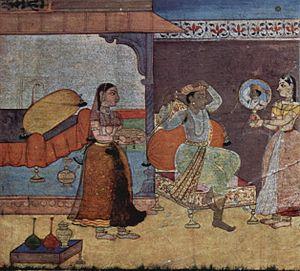
L'expression arts de l'Islam désigne la production artistique qui s'est développée depuis l'hégire jusqu'au XIXᵉ siècle dans un territoire s'étendant de l'Espagne jusqu'à l'Inde et habité par des populations de culture islamique.